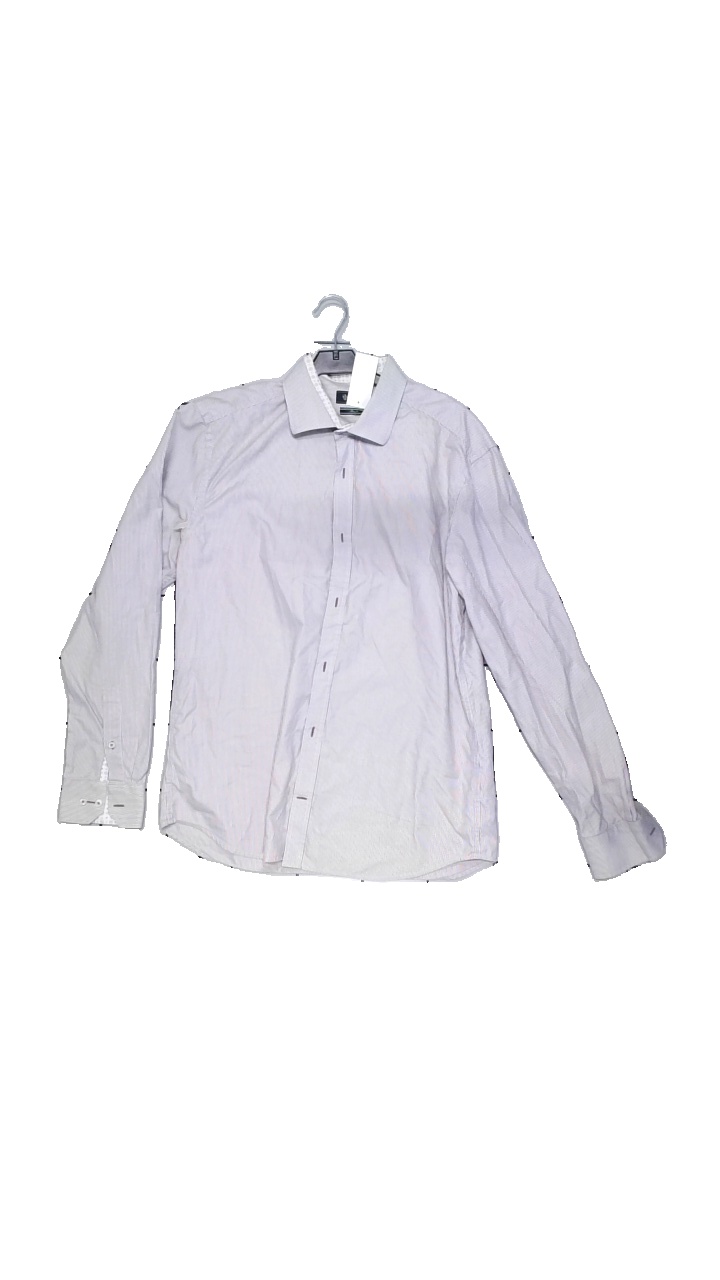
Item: Shirt (Men)
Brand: Riley
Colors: White, Purple
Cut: Regular
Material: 100% cotton
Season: All
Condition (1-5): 5
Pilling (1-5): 5
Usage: Reuse
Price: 50-100